Bootie (bicycle)

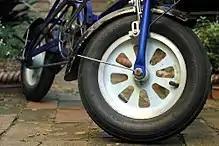
Original type 62 x 203 Michelin balloon tire on front wheel of Bootie Folding Cycle

The Bootie Folding Cycle came well equipped, with mudguards, a built-in luggage rack, front and rear lamp brackets and sidestand. The crankset is a steel, cottered mass market unit manufactured by Williams, and the handlebars and stem are conventional chrome plated steel. A black double-sprung mattress type saddle was fitted to the 500 mm long L-shaped seatpost. Booties were shod with Dunlop or Michelin ETRTO size 203 - 62, balloon-type tyres.